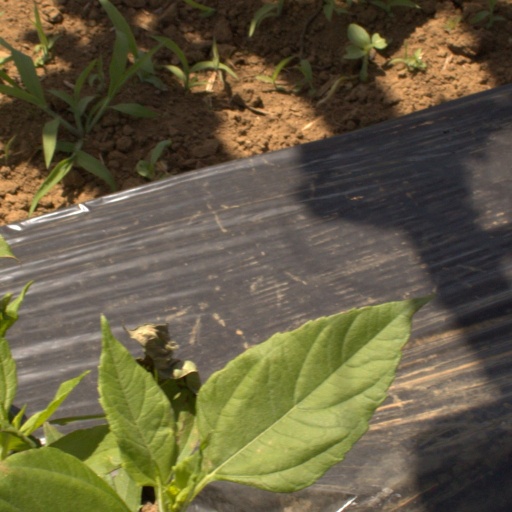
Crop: Jerusalem artichoke